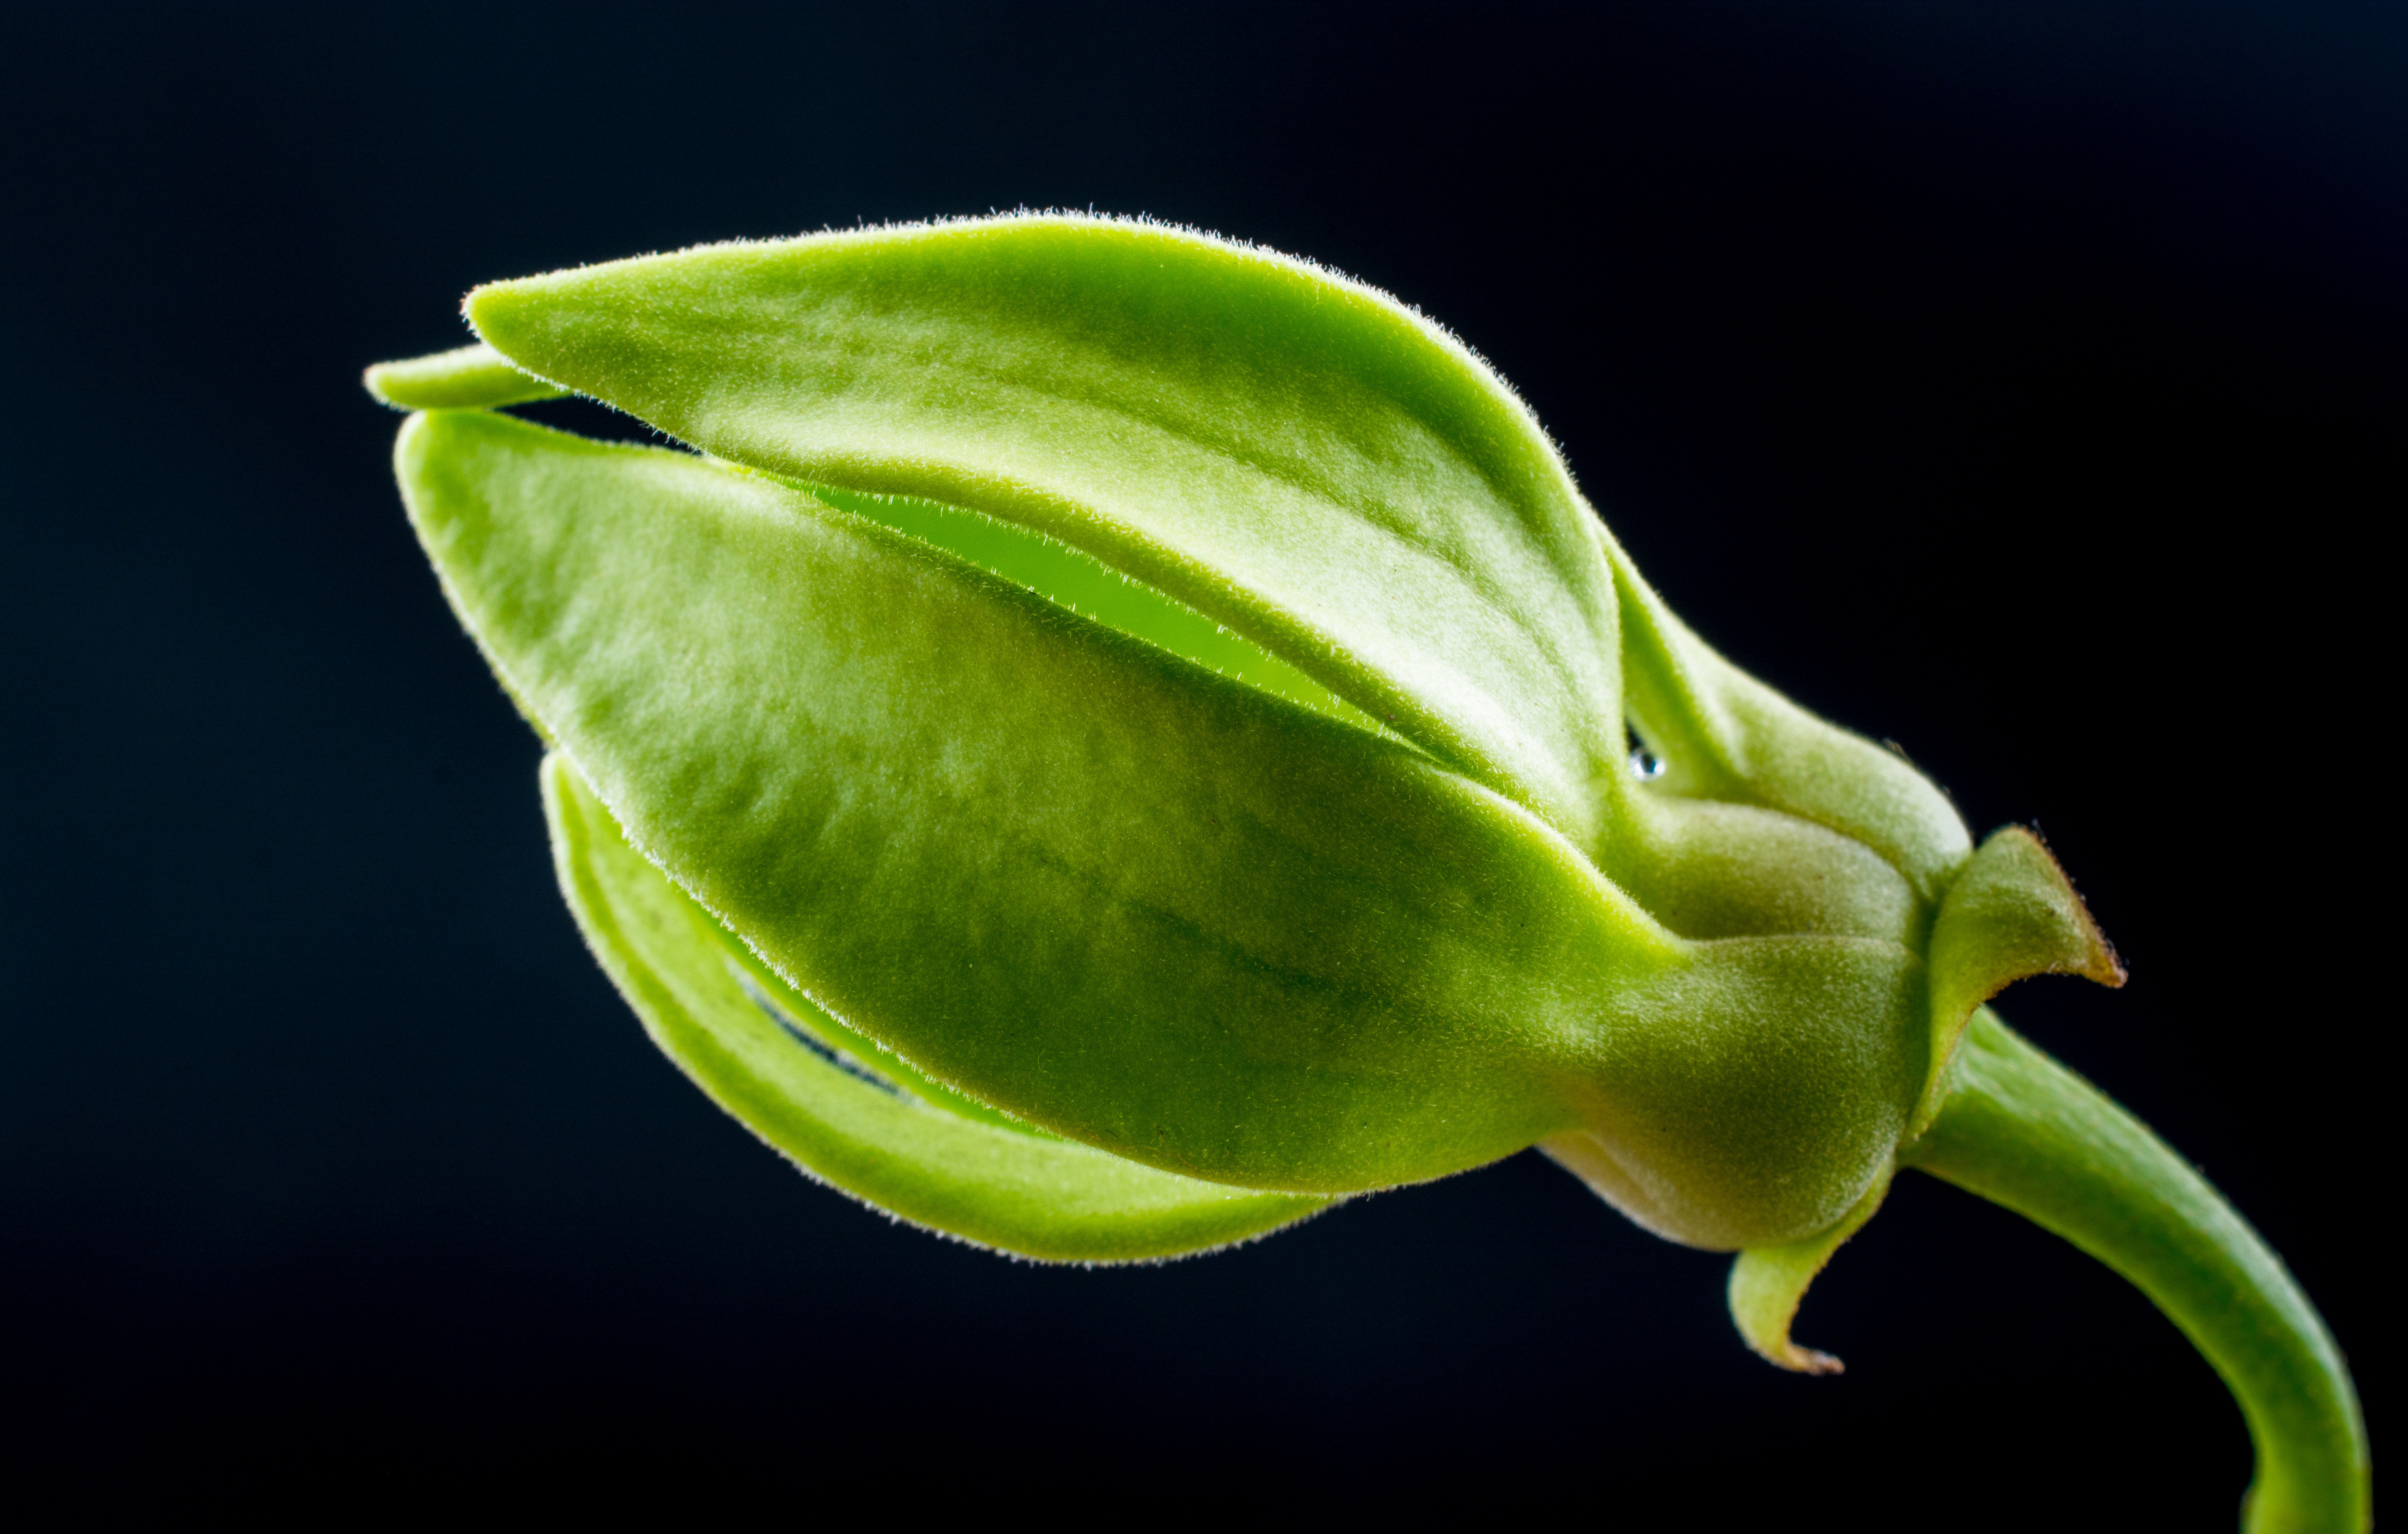
blossom, plant, photography, leaf, flower, petal, bloom, food, green, produce, botany, close, flora, close up, bud, arum, macro photography, flowering plant, plant stem, land plant